Jon Hui-jong

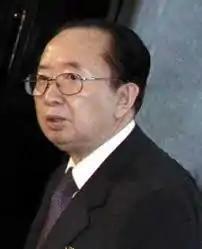

In 1968 he was temporarily the Chargé d'Affaires ad interim for the North Korean embassy in Cambodia. In 1972 he was the Chargé d'Affaires ad interim for Angola and Zaire. In 2001 he was the ambassador for North Korea in Egypt.